Red Crayfish Pharmacy

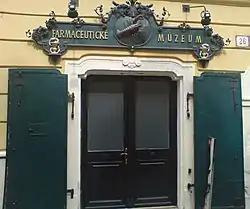
Entrance to the Museum of Pharmacy in Bratislava, Slovakia

Red Crayfish Pharmacy is a baroque building and former pharmacy from the 16th century in the Old Town of Bratislava, Slovakia. Since 1953 it houses the Museum of Pharmacy of the Bratislava City Museum. Today, the exhibition features three of the original five rooms of the former pharmacy complete with historical furniture, pharmacy equipment and Baroque – Classicist paintings and wall decorations. The museum contains an original edition of works by Paracelsus from 1574.